JAL Express

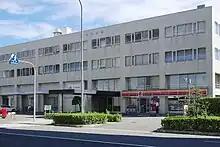
JAL Express former headquarters in Ikeda, Osaka which is now J-Air's headquarters.

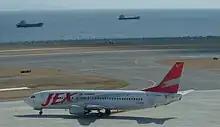
A Boeing 737-400 aircraft taxiing on the tarmac, with a seaview of two vessels in the water

JAL Express (JEX) was established on April 1, 1997 as a wholly owned domestic subsidiary airline of Japan Airlines (JAL), with initial capital of ¥5.8 million. It operated scheduled passenger services to regional domestic destinations in Japan, as well as some low-demand flights for JAL under wet-lease agreement. It was also considered for services on the domestic trunk and short-haul international routes. On July 1, 1998, JAL Express commenced operations from Osaka to Miyazaki and Kagoshima with two Boeing 737-400s, non-Japanese cockpit crew, and short-term contracted cabin attendants. The airline's cabin attendants, called "Sky Cast", were responsible for cleaning the 150-seat cabin between flights.